Ken Huckaby

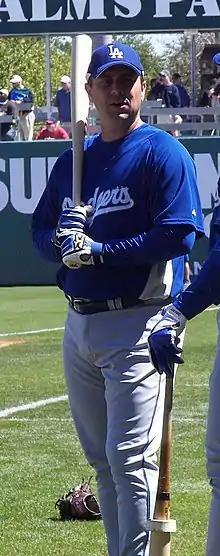
Huckaby in 2007

Kenneth Paul Huckaby (born January 27, 1971) is an American professional baseball coach and former catcher who is currently the manager for the Lake Country DockHounds of the American Association of Professional Baseball. Huckaby attended Manteca High School, and played in Major League Baseball (MLB) for the Arizona Diamondbacks, Toronto Blue Jays, Texas Rangers, Baltimore Orioles, and Boston Red Sox over his 6-year career.